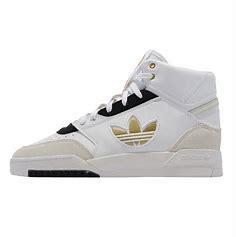
Brand: adidas
Model: Drop Step XL Skate